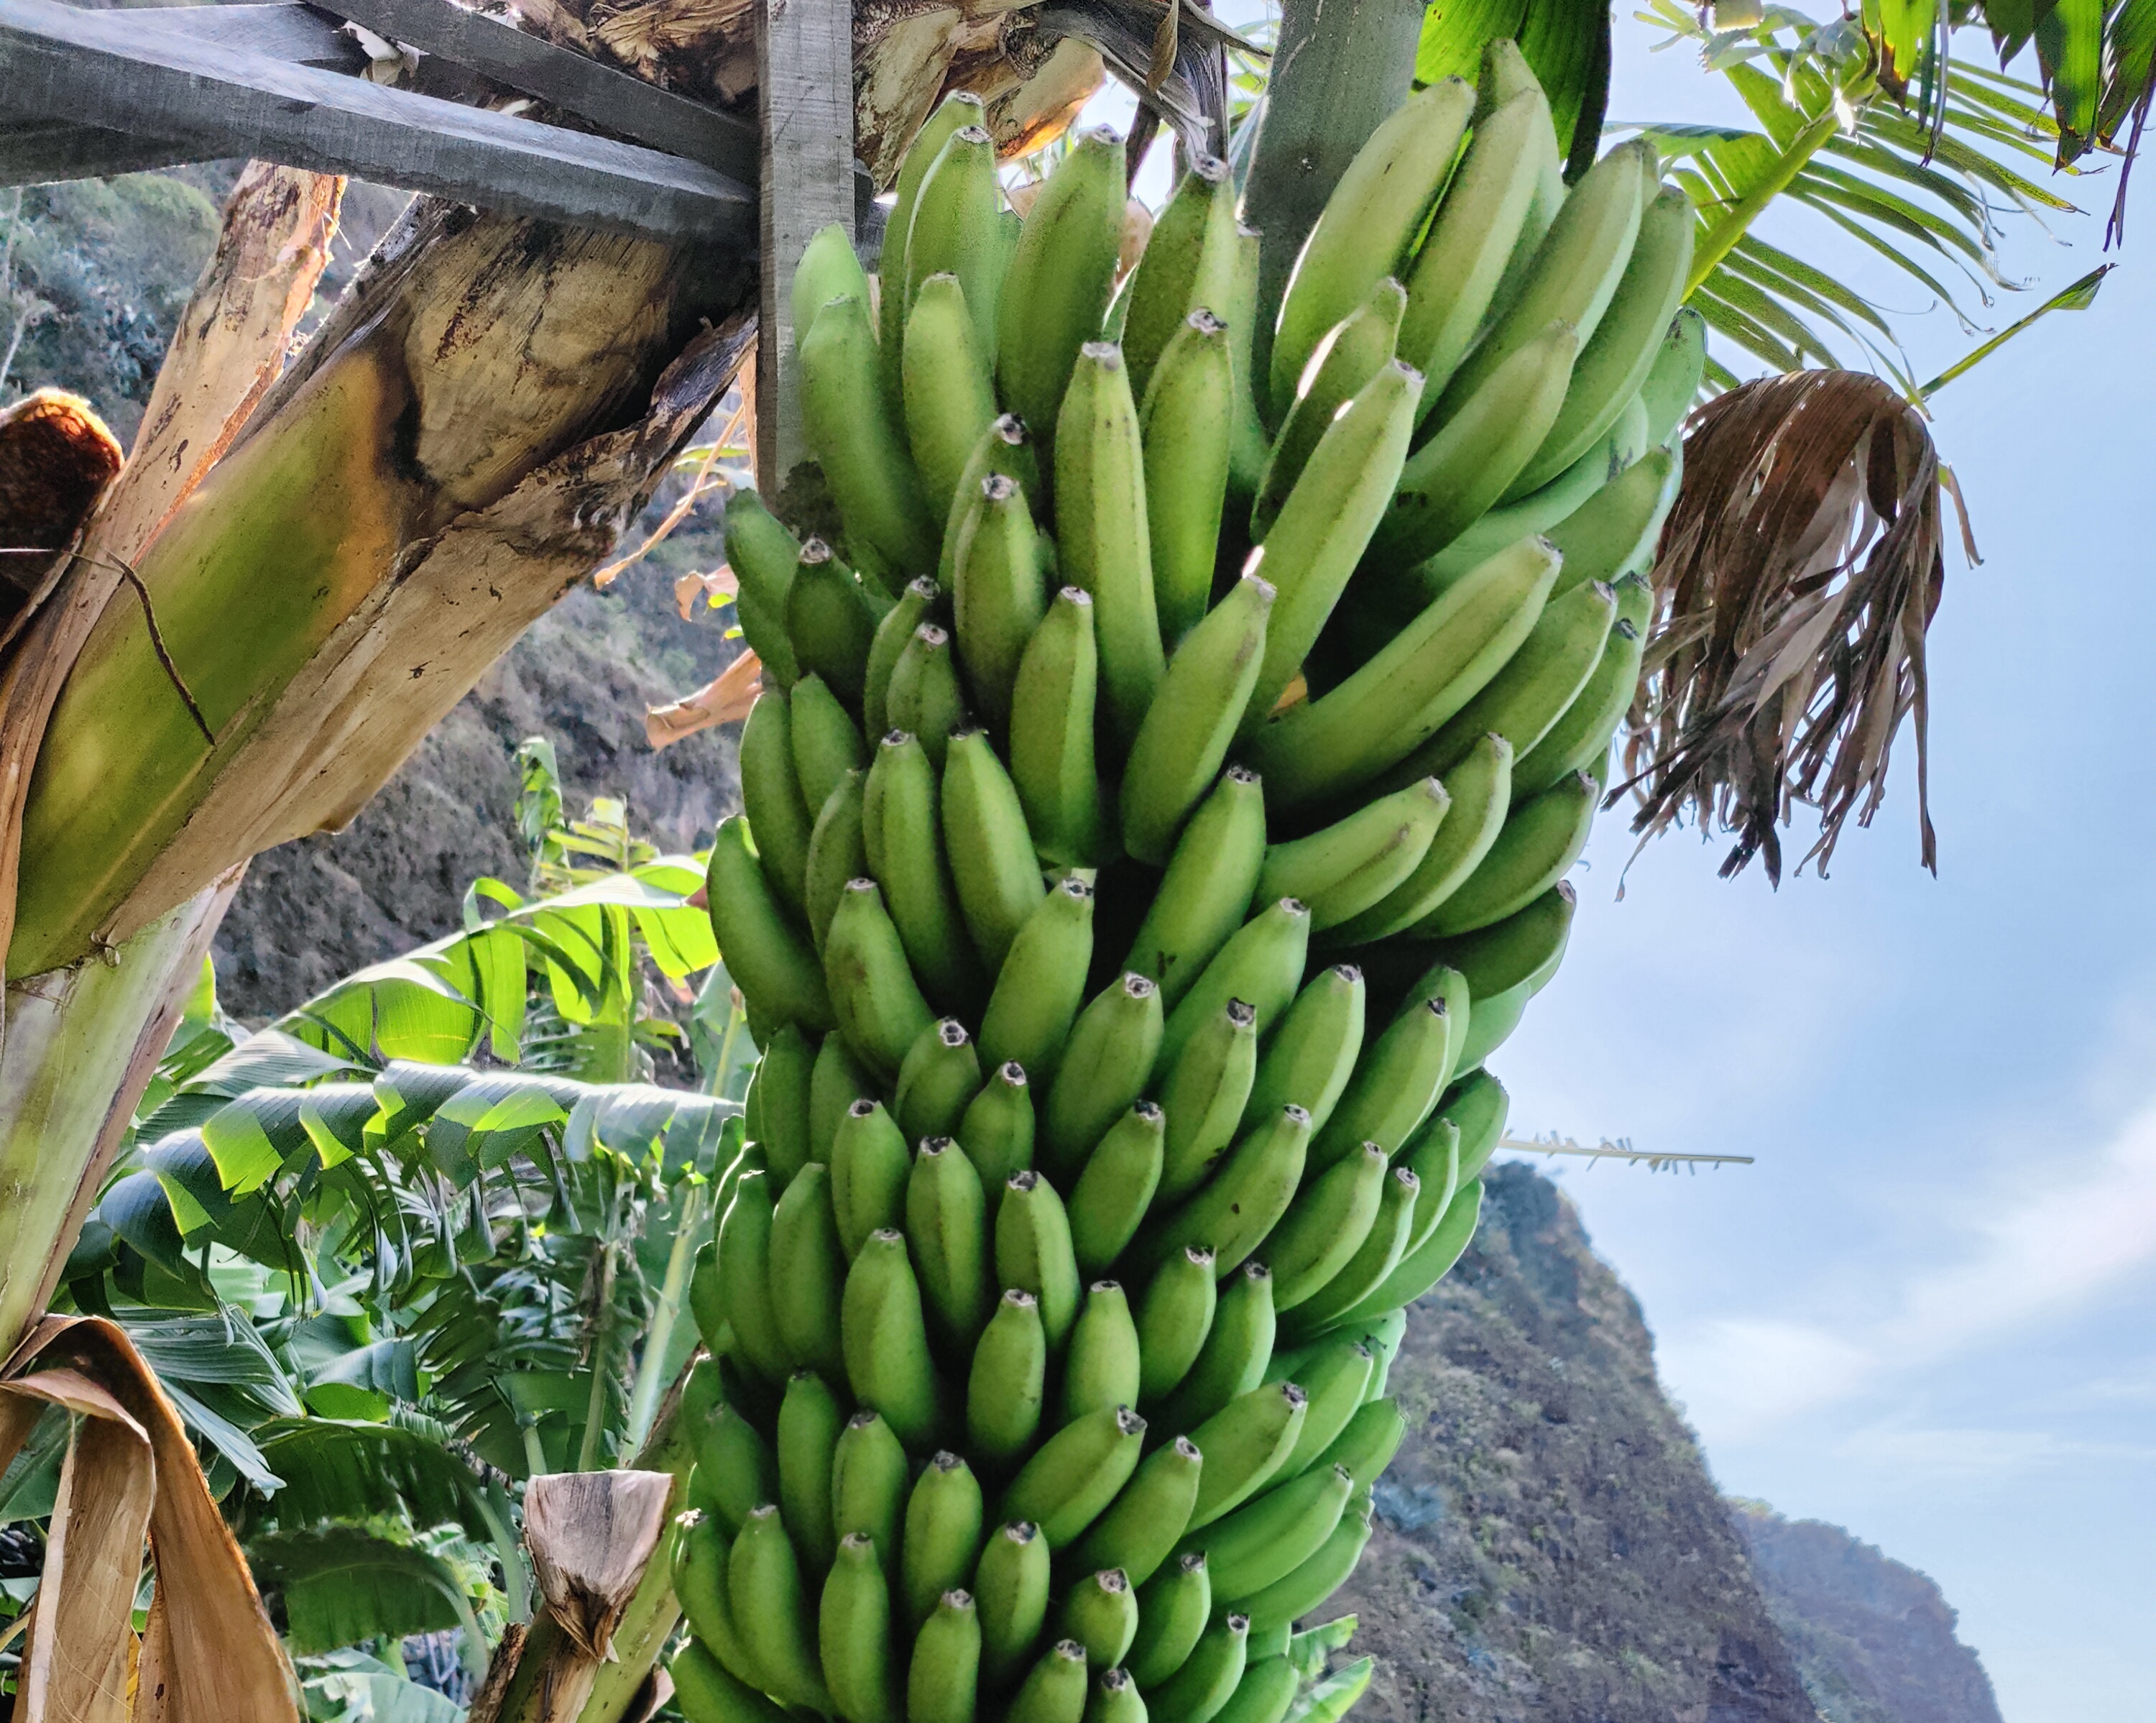
Label: Cut